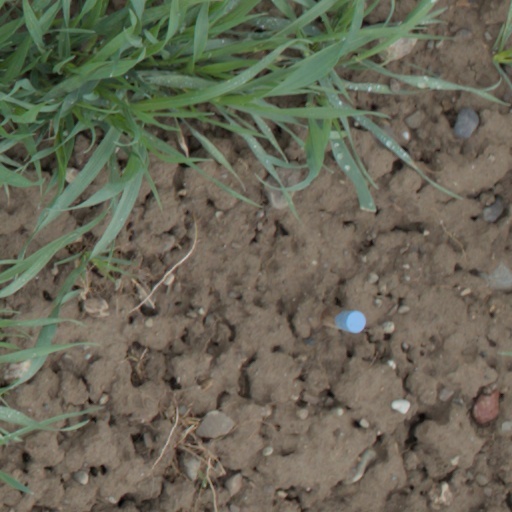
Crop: wheat